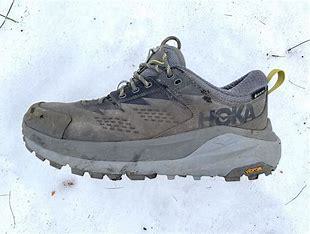
Brand: Hoka
Model: 100